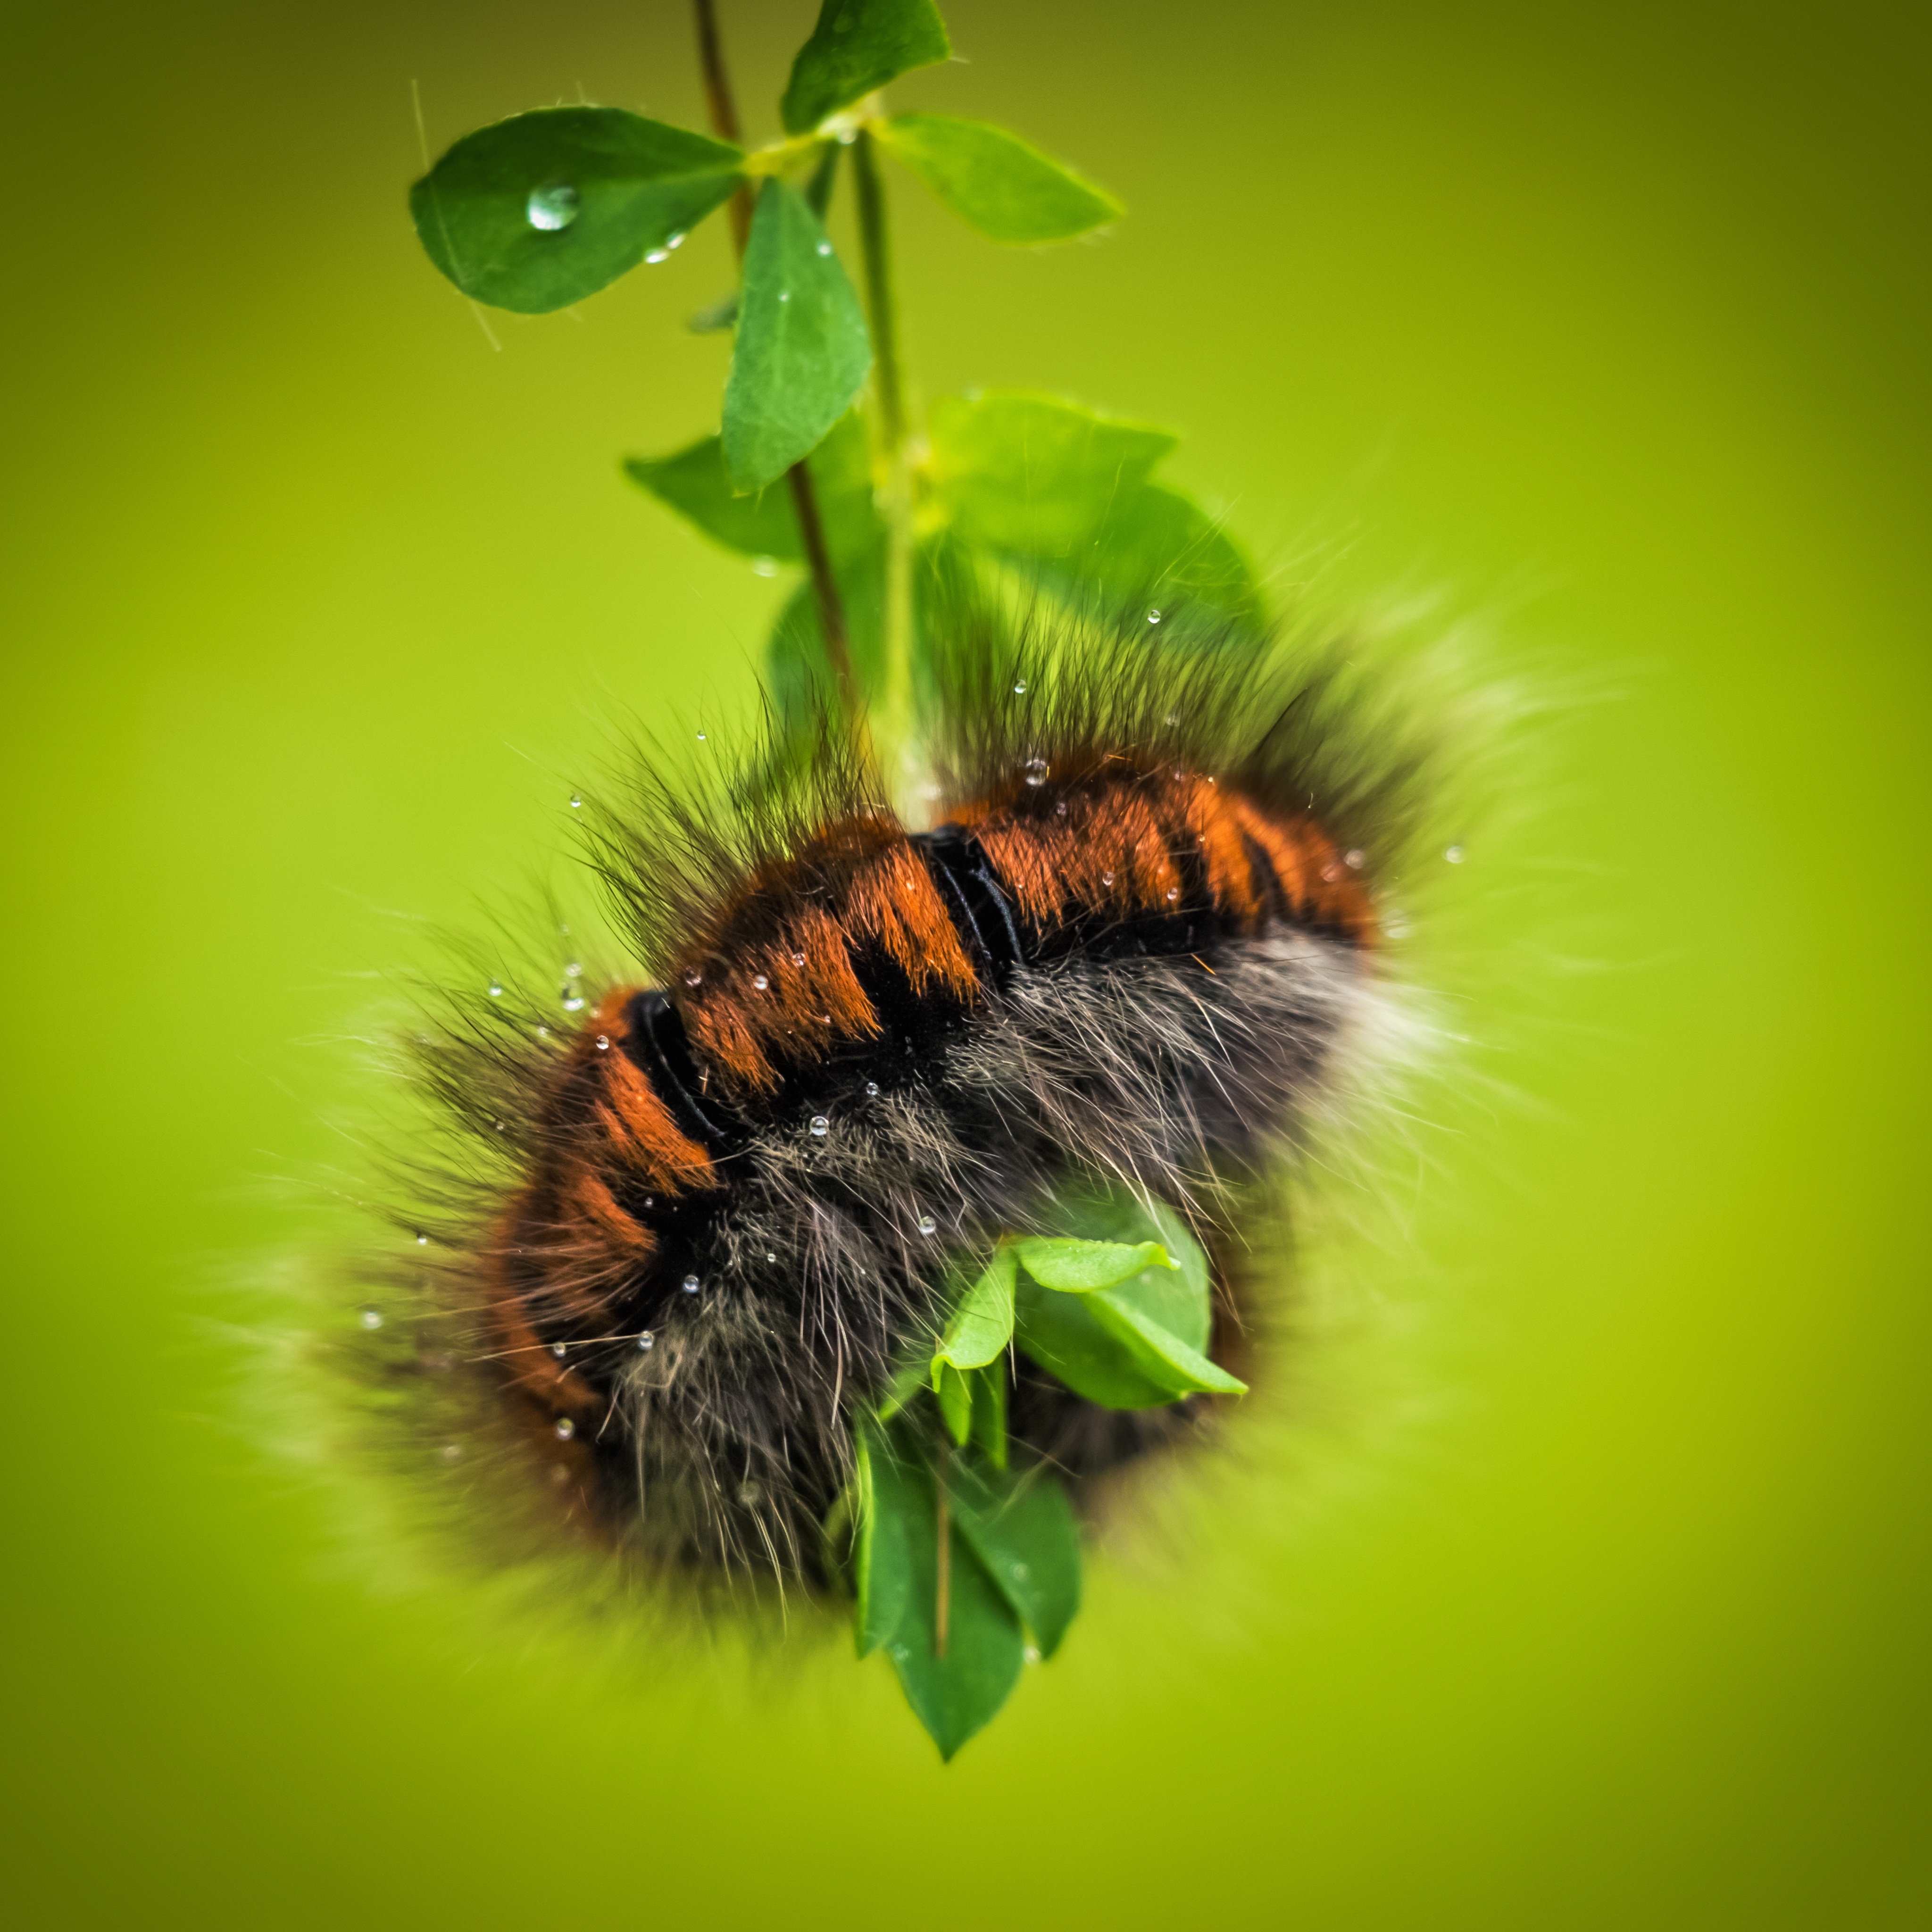
nature, photography, animal, green, insect, moth, fauna, invertebrate, caterpillar, close up, hairy, nectar, larva, macro photography, arthropod, inch, plant stem, moths and butterflies